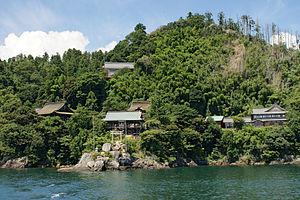
Le Hōgon-ji se trouve sur l'île Chikubu dans la préfecture de Shiga au Japon. Il fait partie du complexe d'un temple situé sur l'île. C'est un temple bouddhiste consacré à la déesse Benzaiten. Il aurait été construit en 724 à la demande de l'empereur Shomu. Le temple a été reconstruit plusieurs fois au fil des ans, avec une reconstruction majeure vers 1602 par les fonctionnaires de la cour japonaise Toyotomi Hideyori et Toyotomi Hideyoshi. L'architecture du temple semble être de style Amida. La porte du temple est à l'origine celle du sanctuaire Toyokuni à Kyoto, mais a été déplacée à l'île Chikubu pendant les travaux de rénovation en 1602. Les motifs sur la porte du temple présentent des caractéristiques qui rappellent l'époque Azuchi Momoyama.
Le pèlerinage Kansai Kannon est un pèlerinage de trente-trois temples bouddhistes dans la région du Kansai au Japon, semblable au pèlerinage de Shikoku. Outre les trente-trois temples officiels, il existe trois temples supplémentaires appelés bangai. L'image principale dans chaque temple est Kannon, connue des Occidentaux comme la déesse de la miséricorde. Il y a cependant une certaine variation entre les images et les pouvoirs qu'elle possède.